Zanjan province

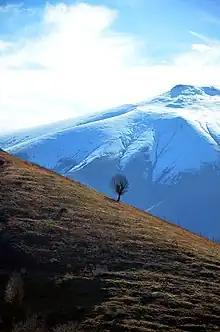
Landscape in Zanjan province, Tarom

Zanjan has an area of 22,164 km, occupying 1.34% of Iran's territory. The average population density in Zanjan is 47 people per km. In the northwest of Iran, Zanjan shares borders with seven provinces: East Azerbaijan, West Azerbaijan, Hamadan, Kurdistan, Gilan, Qazvin, and Ardabil. The Zanjan River is the only major river in the region.